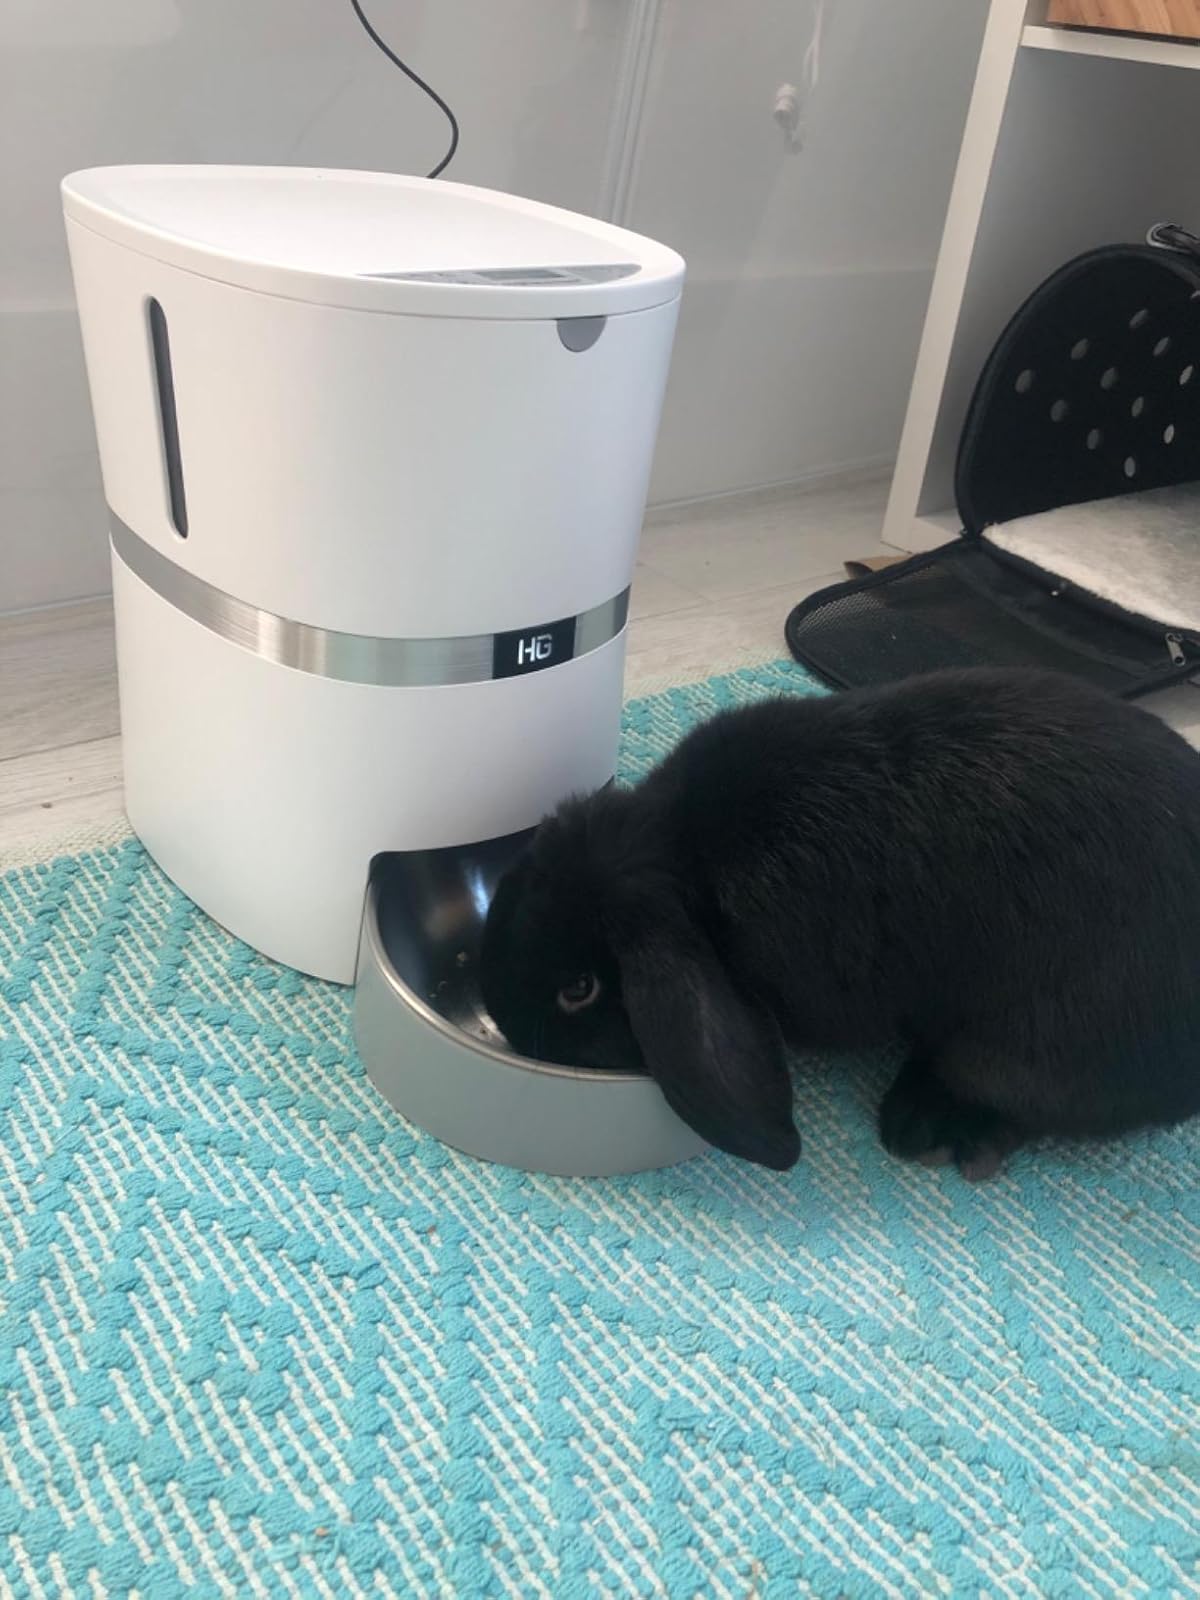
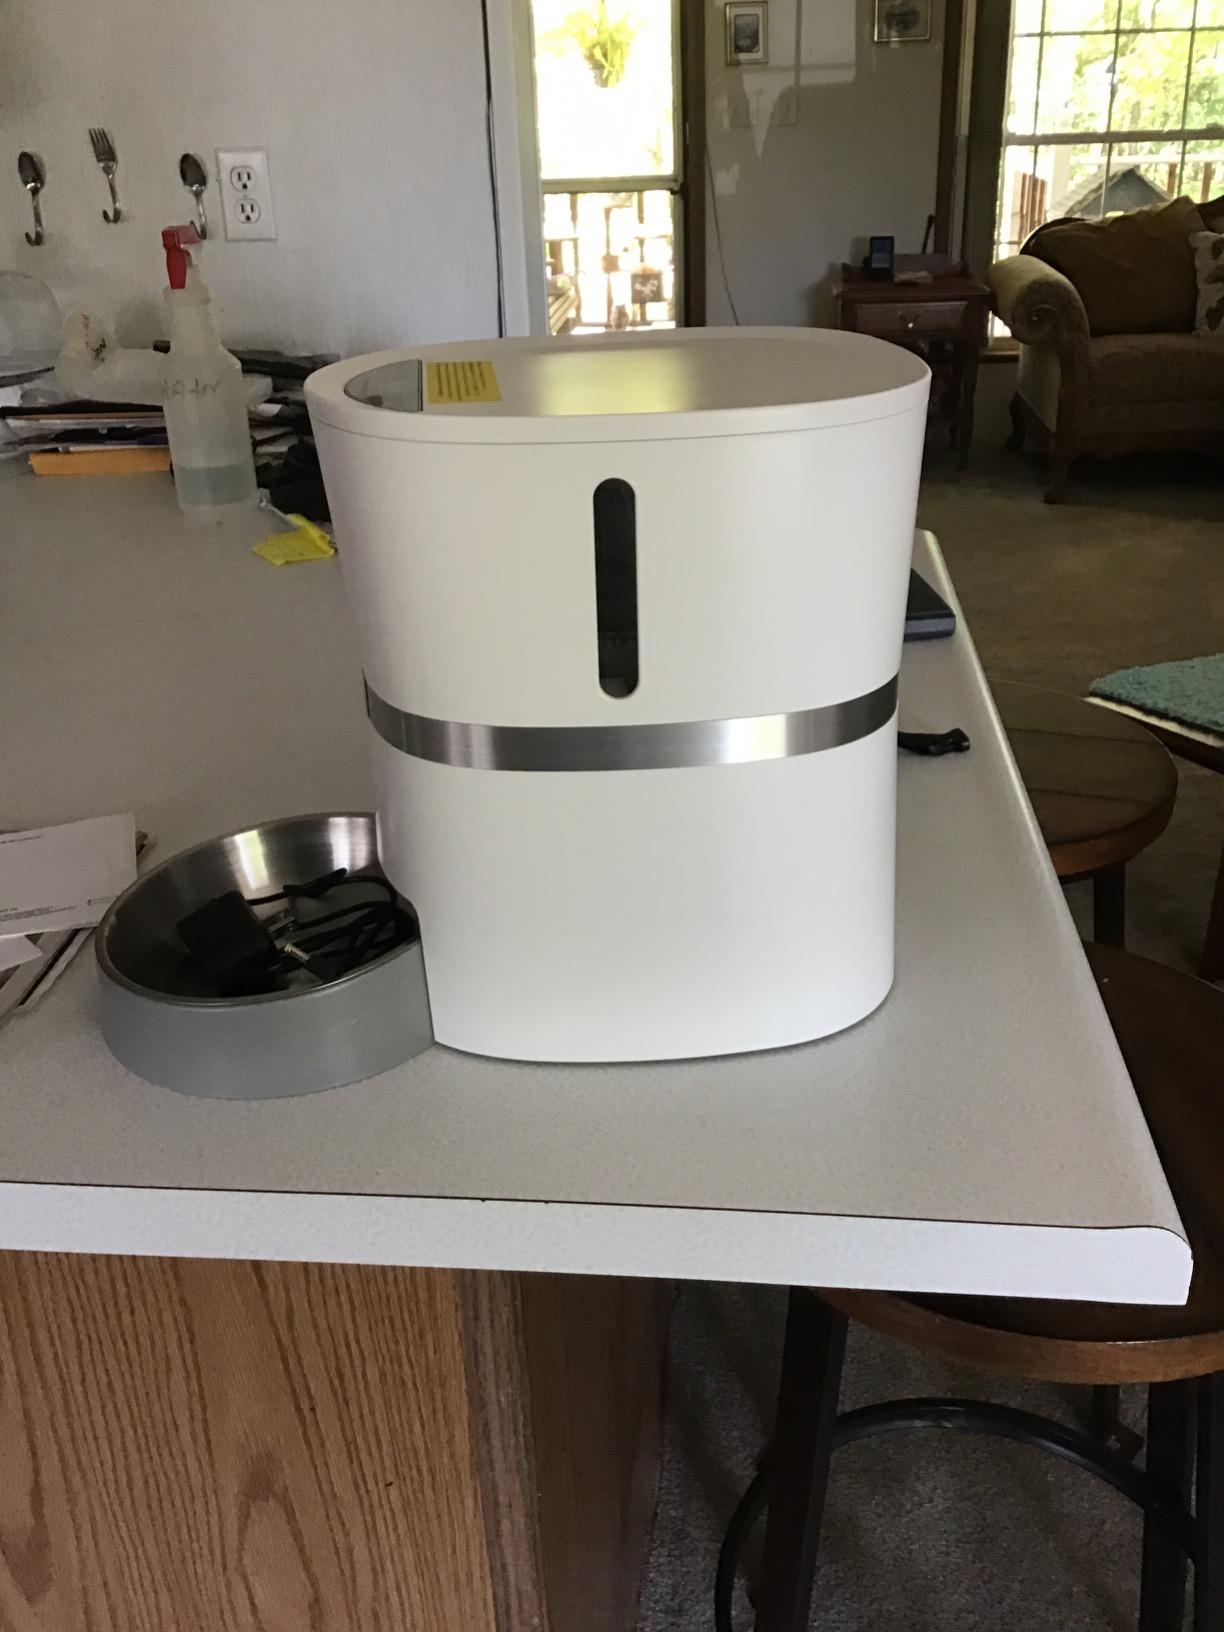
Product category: items_feeder
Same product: yes